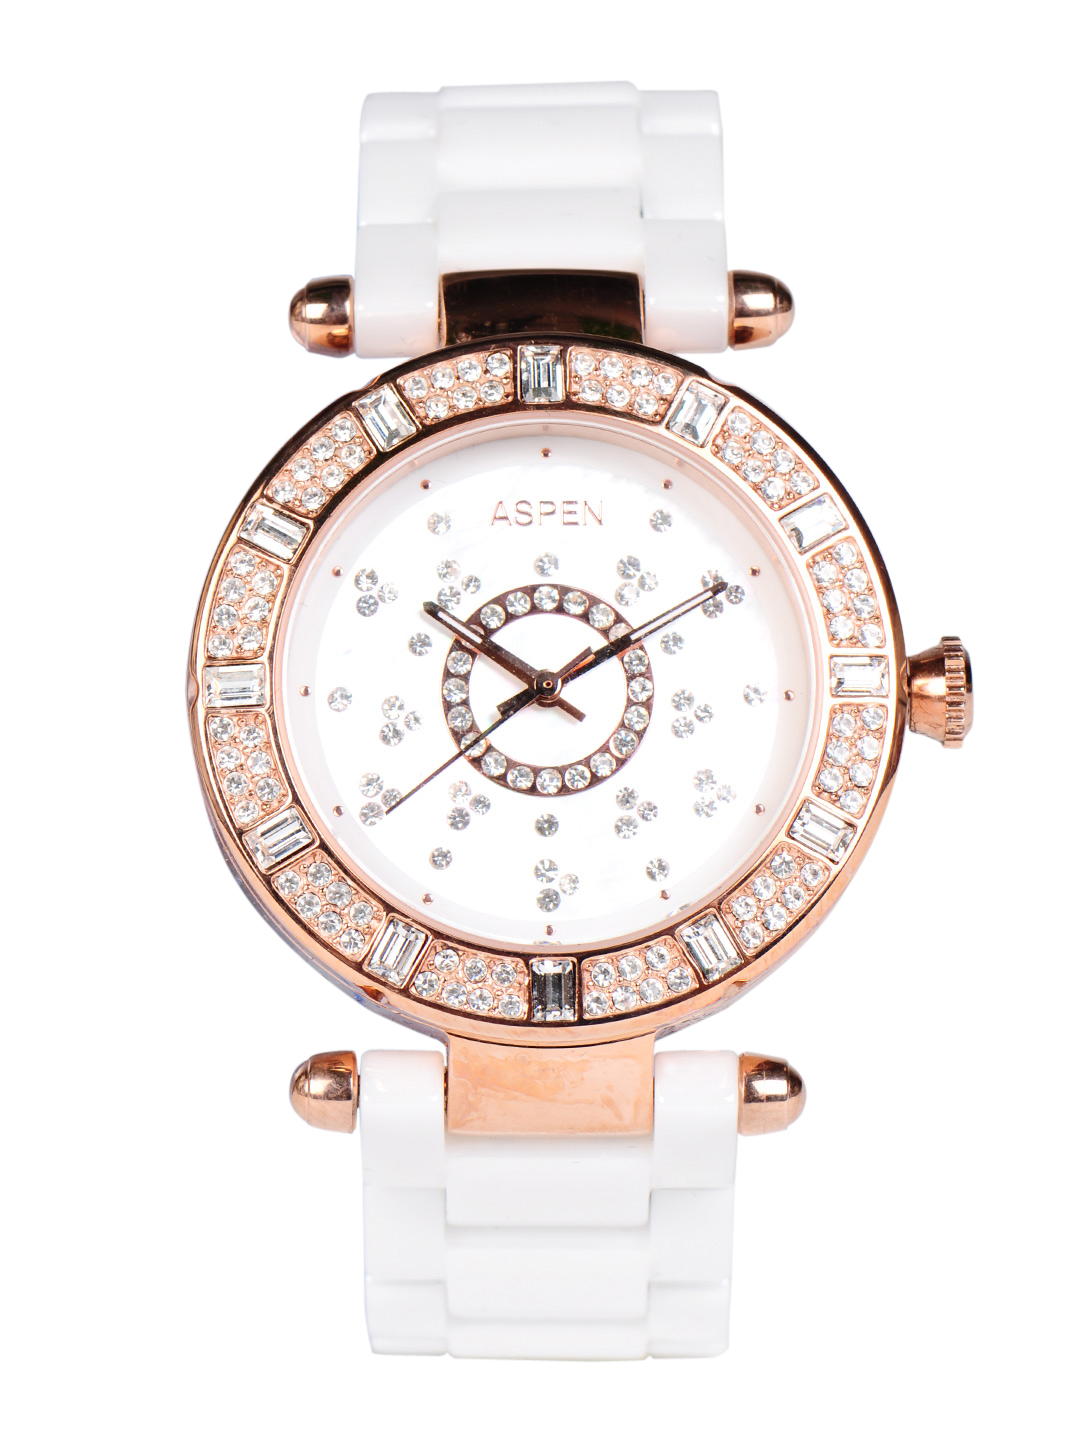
Aspen Women Mother Of Pearl Dial Watch AP1641
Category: Accessories / Watches / Watches
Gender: Women
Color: White
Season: Summer 2017
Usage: Casual